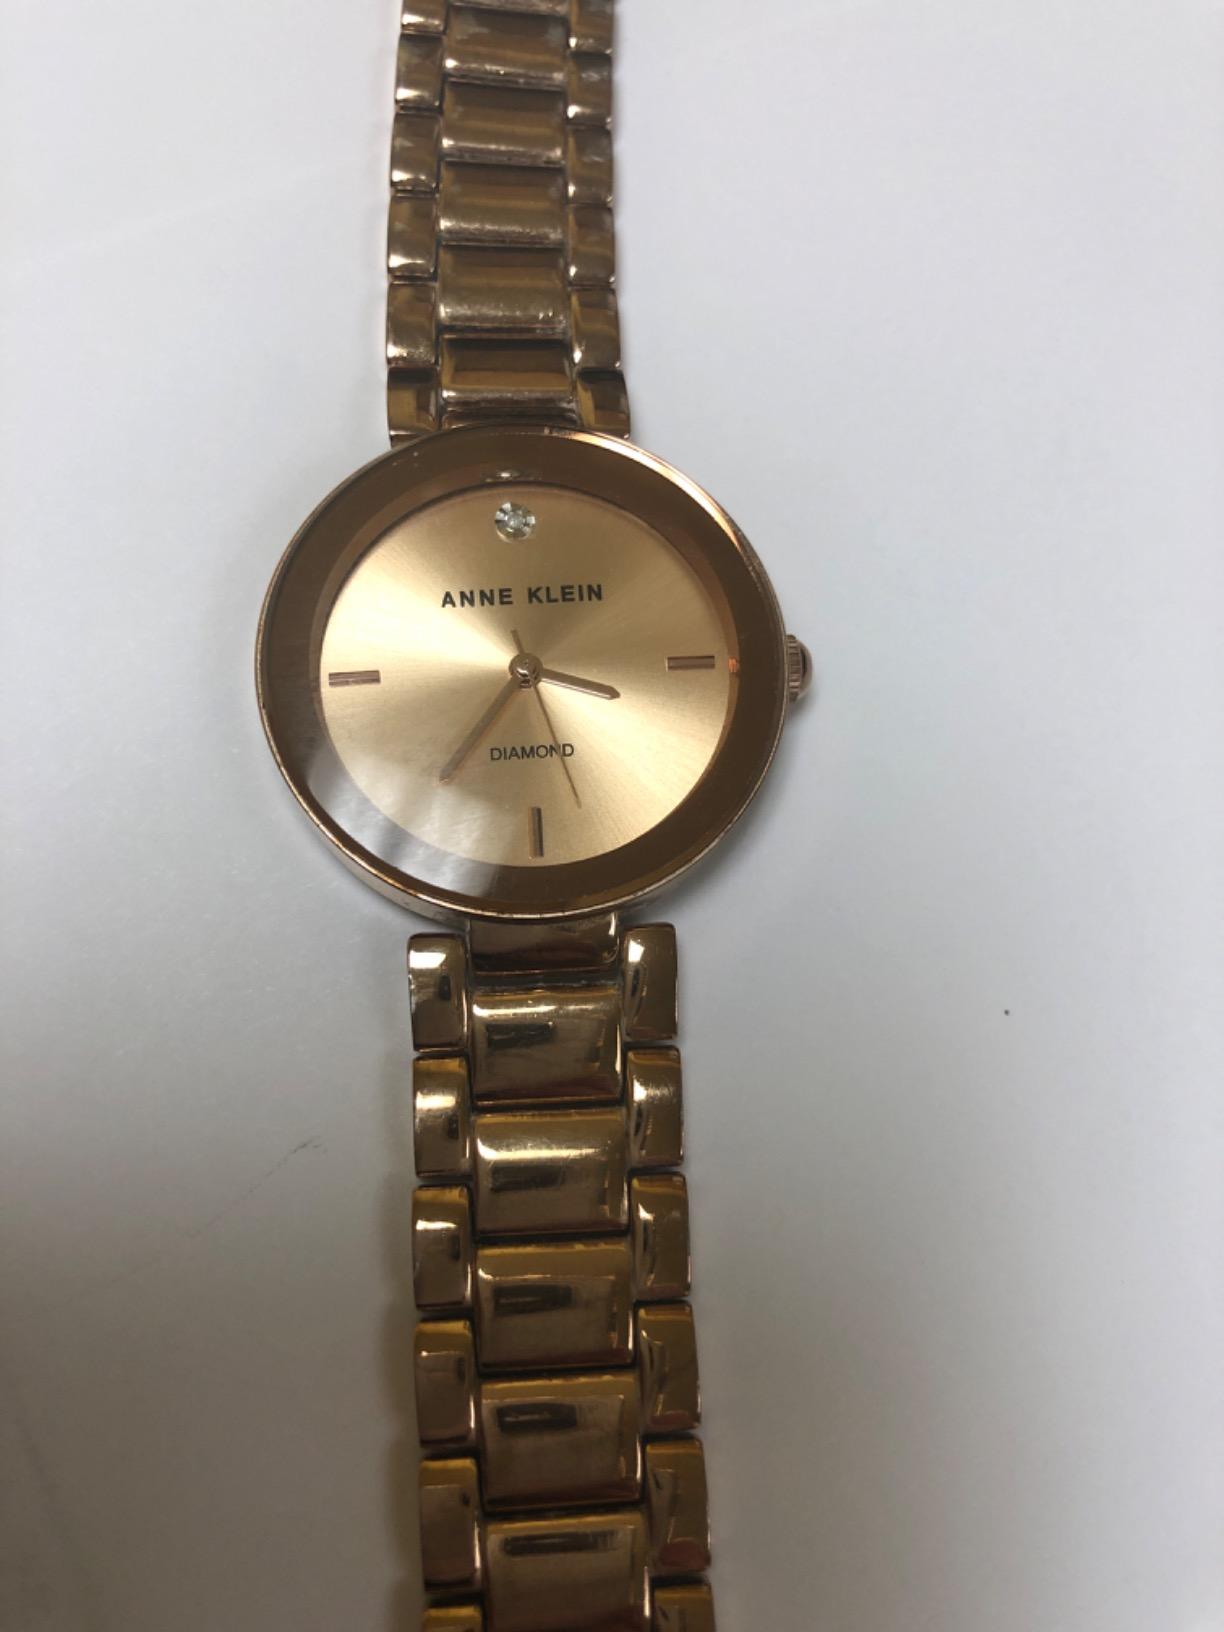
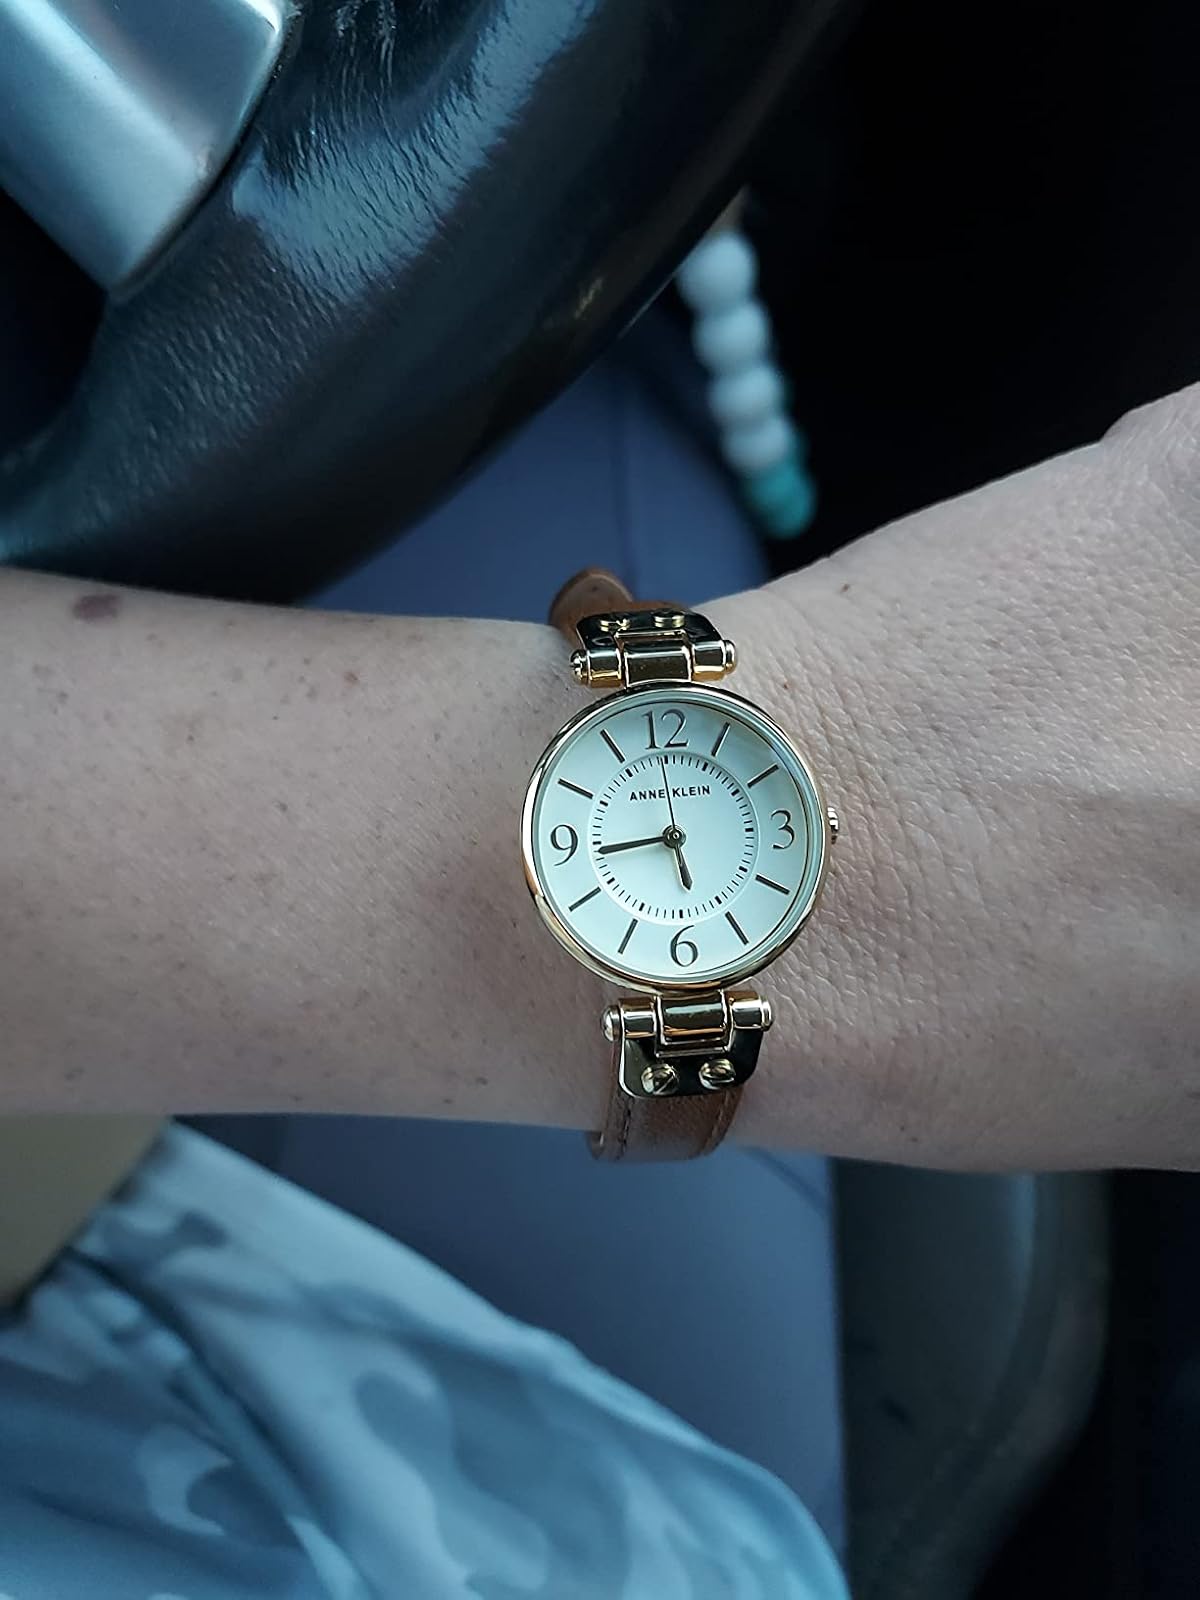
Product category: accessories_watch
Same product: no